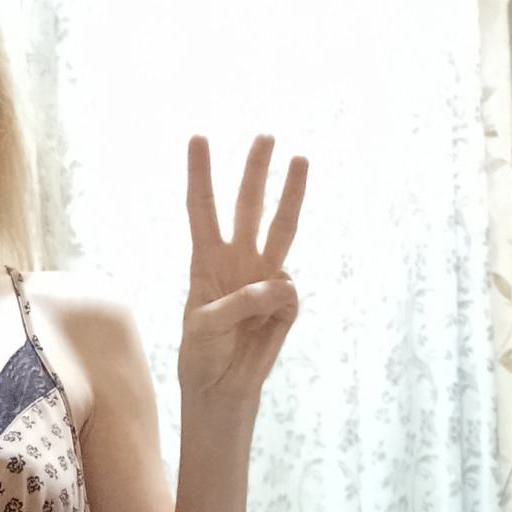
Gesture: three